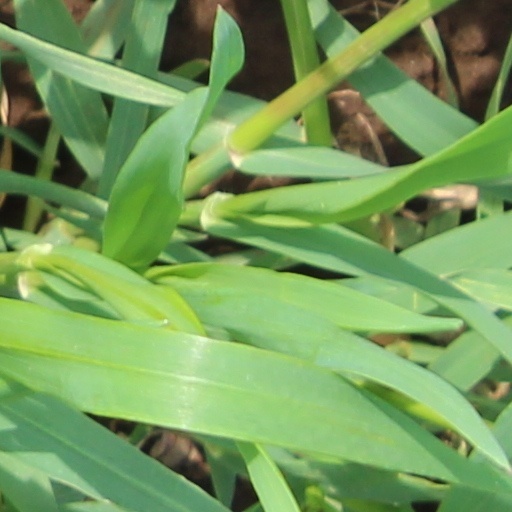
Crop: wheat